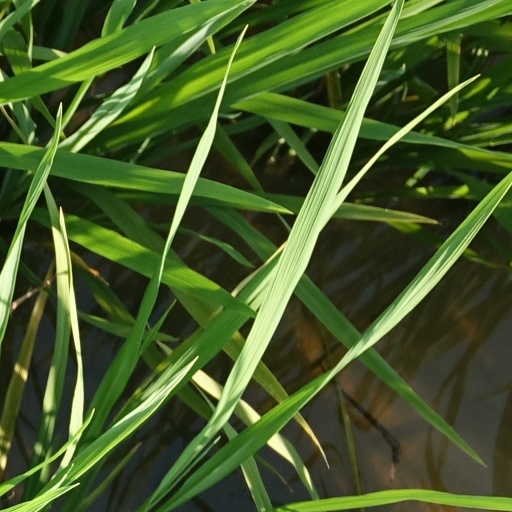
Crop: rice